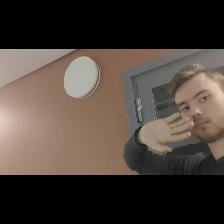
Label: Human